KMOX

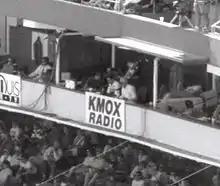
Jack Buck and Mike Shannon announcing a St. Louis Cardinals game at Busch Memorial Stadium, 1992

On March 22, 2021, KMOX added an FM translator on 98.7 MHz, K254CR. It was formerly used for KFTK (AM), then temporarily for KFTK-FM. This translator provides coverage to the city of St. Louis and adjacent communities. KMOX added The Dave Glover Show to the schedule, which aired on KFTK for the previous two years. Following Rush Limbaugh's death, the station launched a new, local show hosted by longtime news reporter Carol Daniel in its midday timeslot.